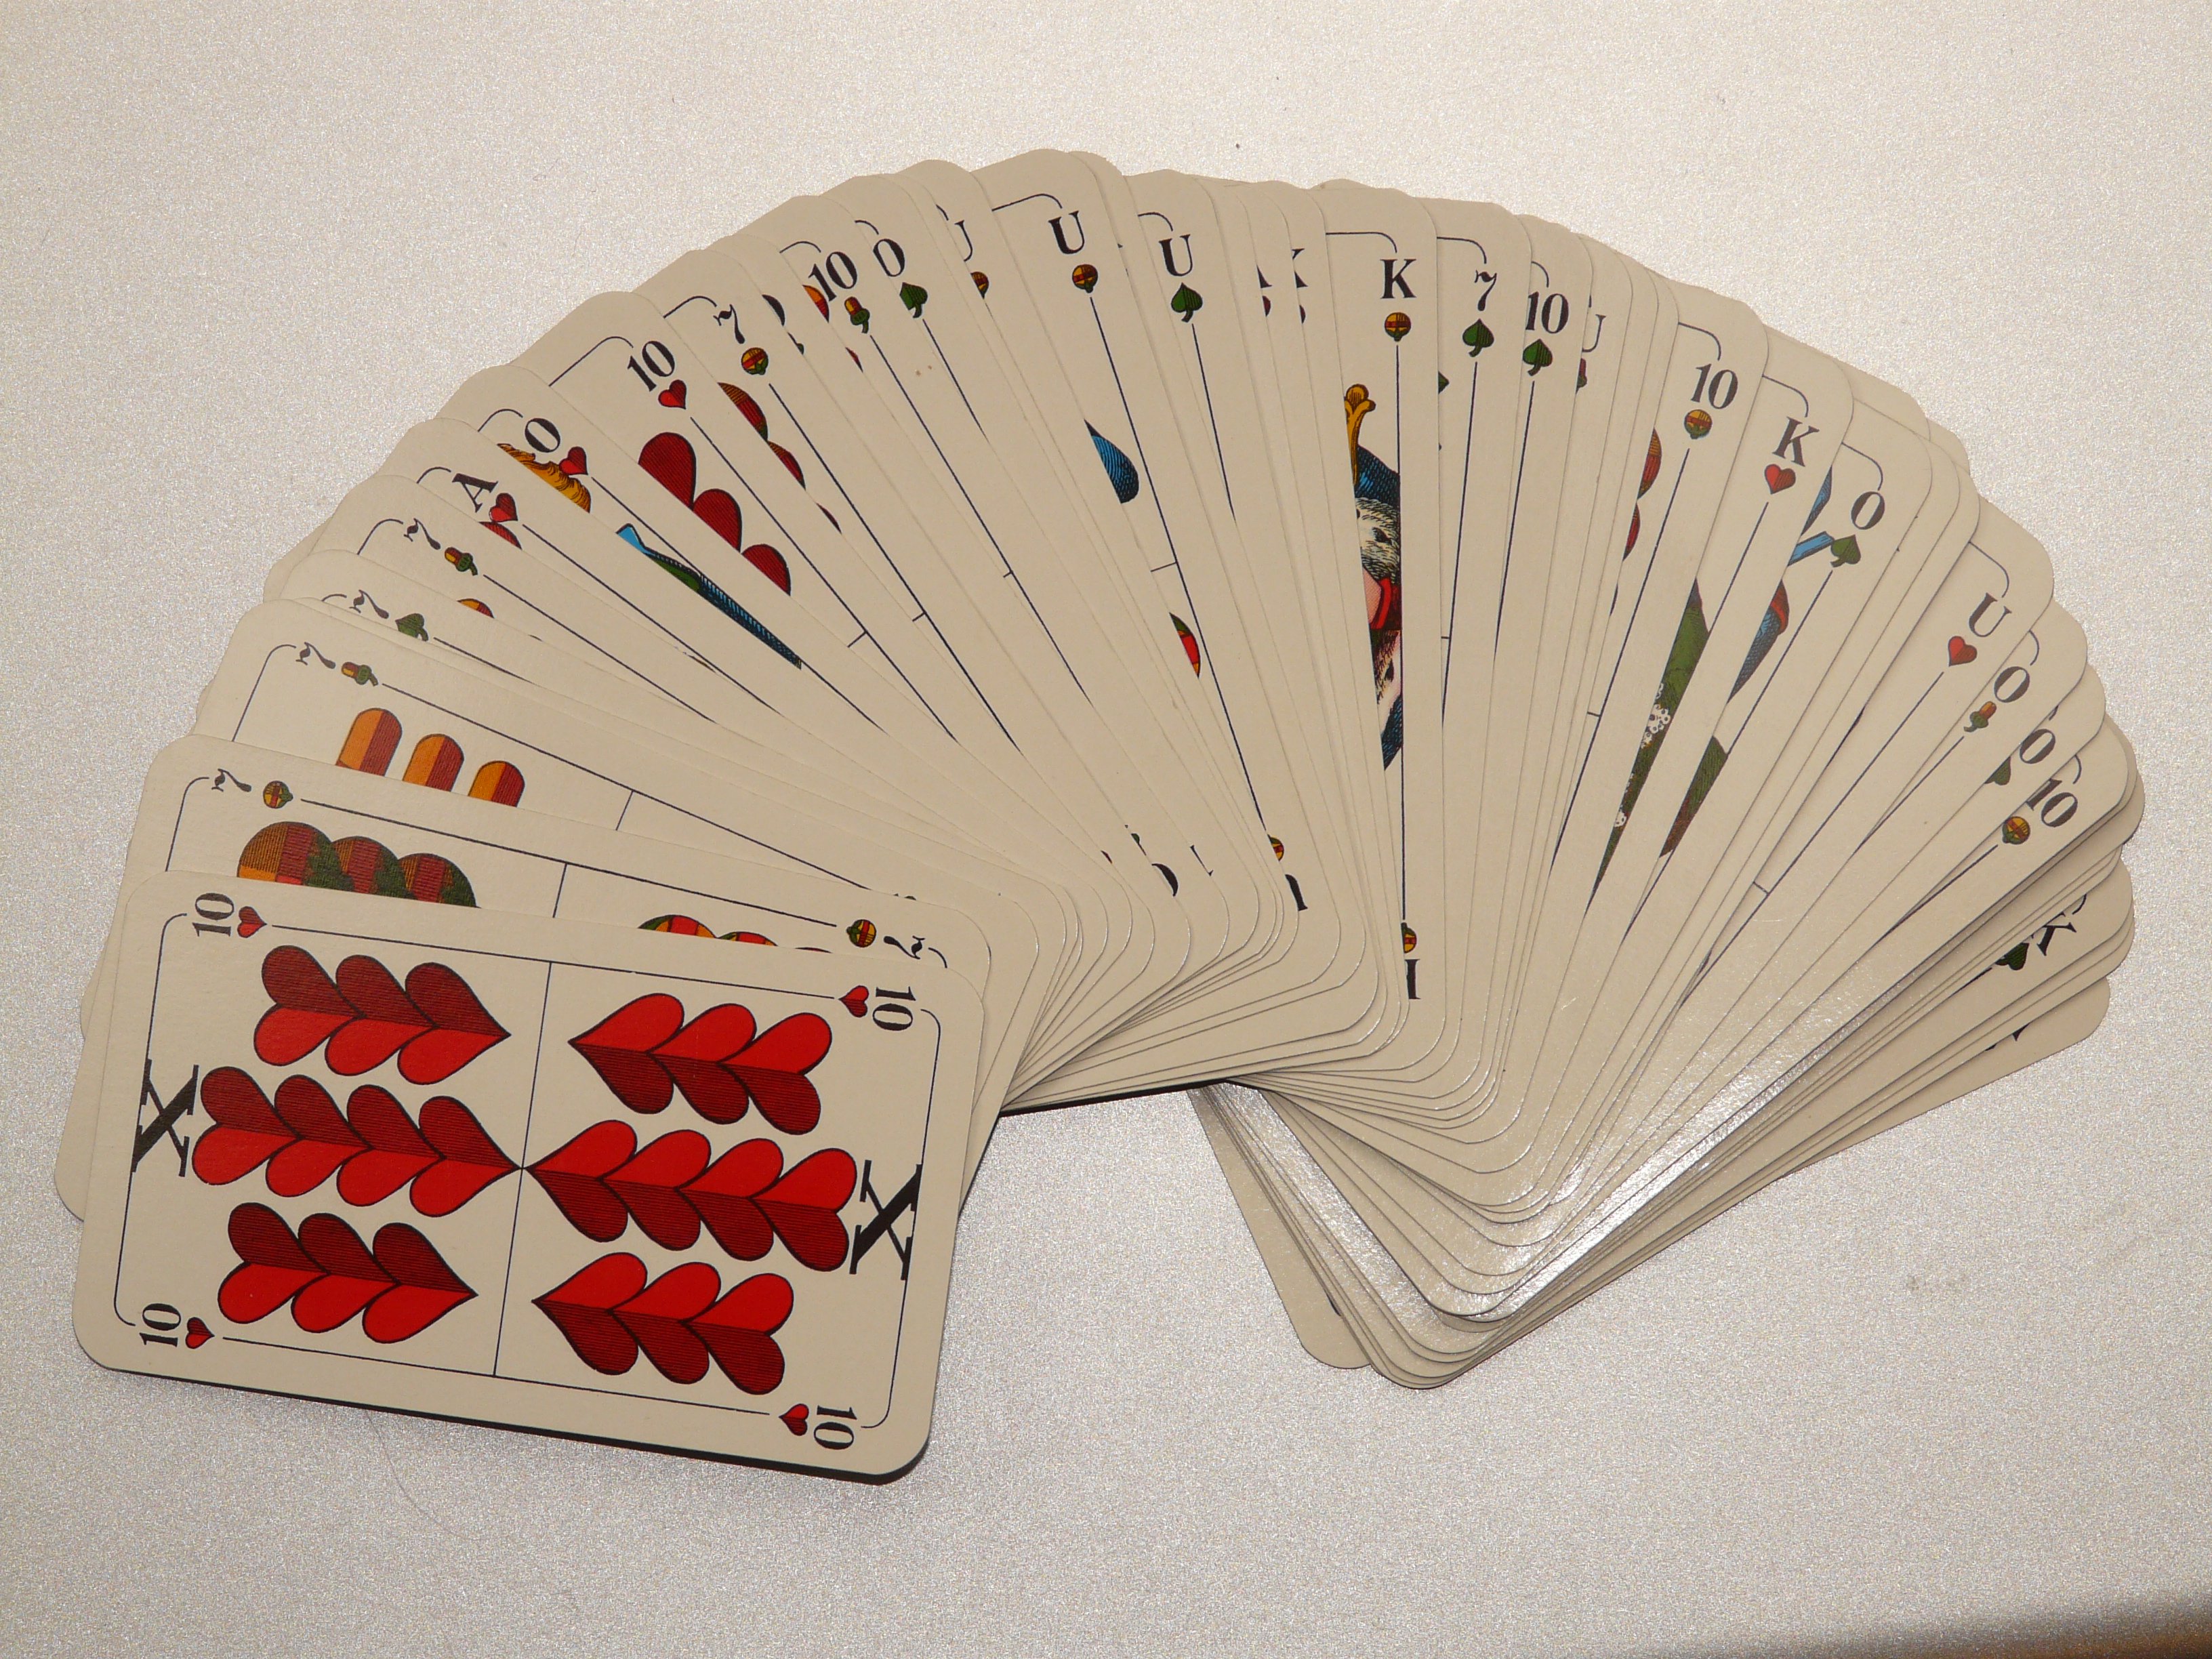
wing, heart, cards, art, illustration, shape, ten, subjects, playing cards, card game, fashion accessory, hand fan